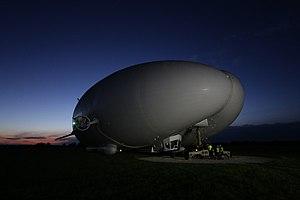
L'Hybrid Air Vehicles HAV 304 / Airlander 10 est un ballon dirigeable hybride conçu et fabriqué par l'entreprise britannique Hybrid Air Vehicles. En 2016, il est le plus gros aéronef volant.